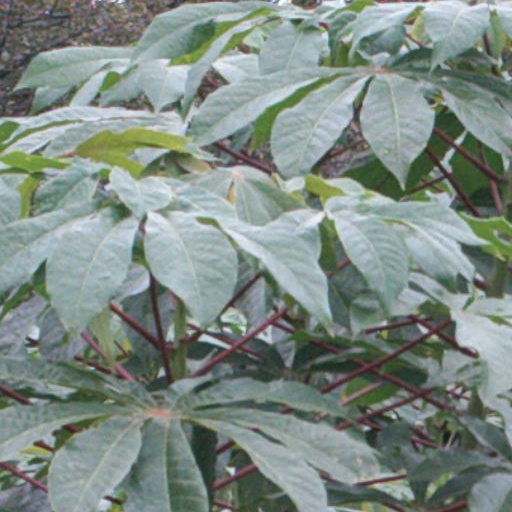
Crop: cassava